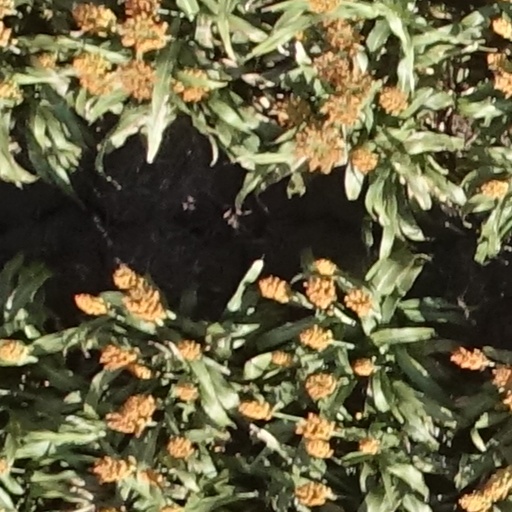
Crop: sorghum